Botany

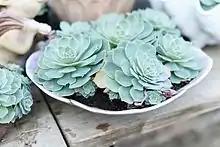
"Echeveria glauca" in a Connecticut greenhouse. Botany uses Latin names for identification; here, the specific name "glauca" means blue.

Building upon the gene-chromosome theory of heredity that originated with Gregor Mendel (1822–1884), August Weismann (1834–1914) proved that inheritance only takes place through gametes. No other cells can pass on inherited characters. The work of Katherine Esau (1898–1997) on plant anatomy is still a major foundation of modern botany. Her books "Plant Anatomy" and "Anatomy of Seed Plants" have been key plant structural biology texts for more than half a century.